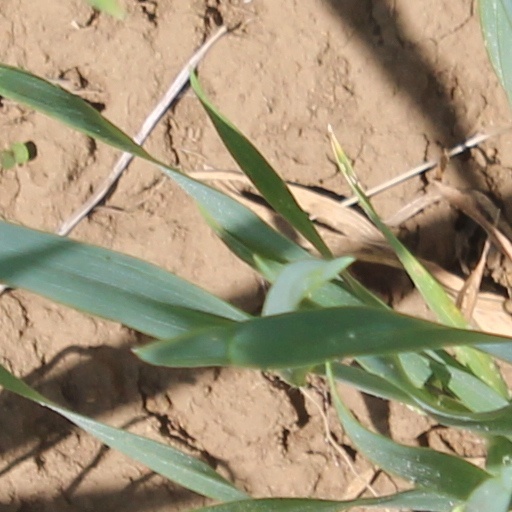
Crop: wheat